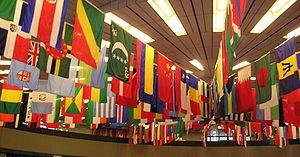
Un drapeau national est un drapeau qui représente un pays ou une nation. Le gouvernement arbore le drapeau, mais il peut être aussi arboré par les citoyens du pays.